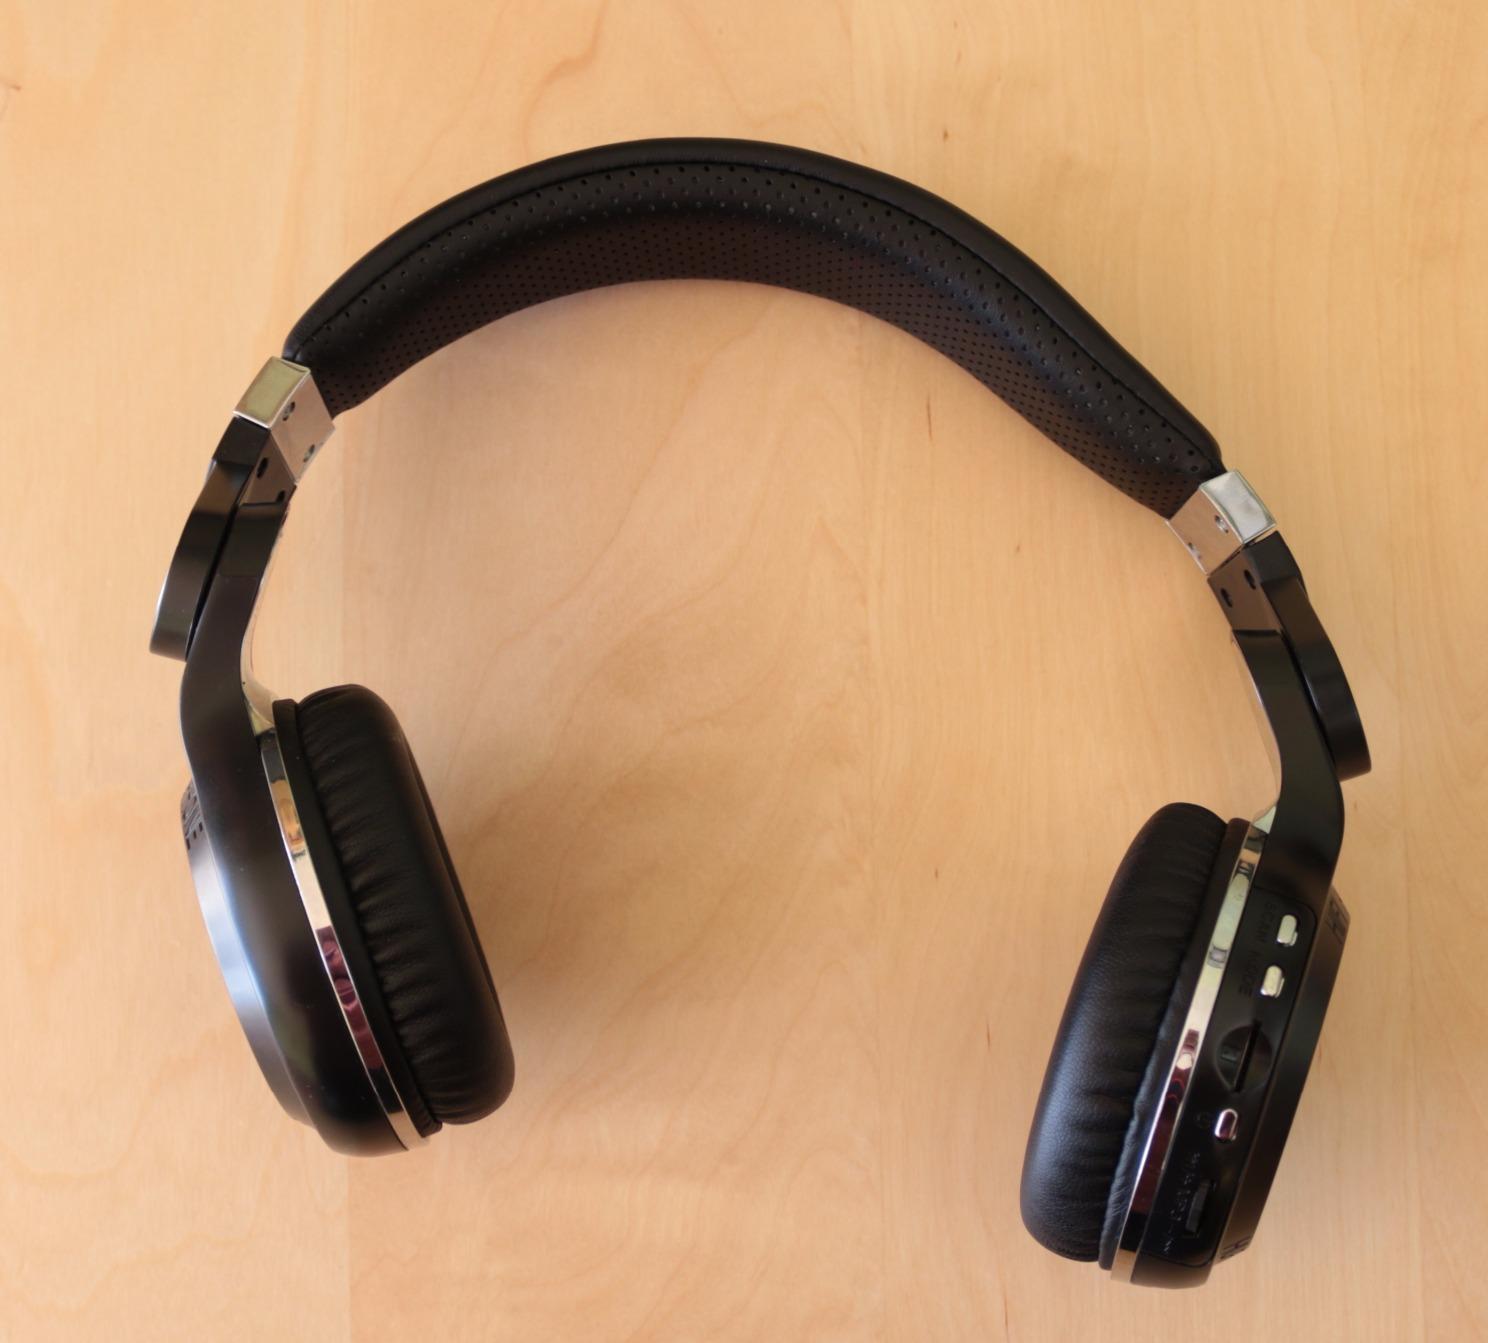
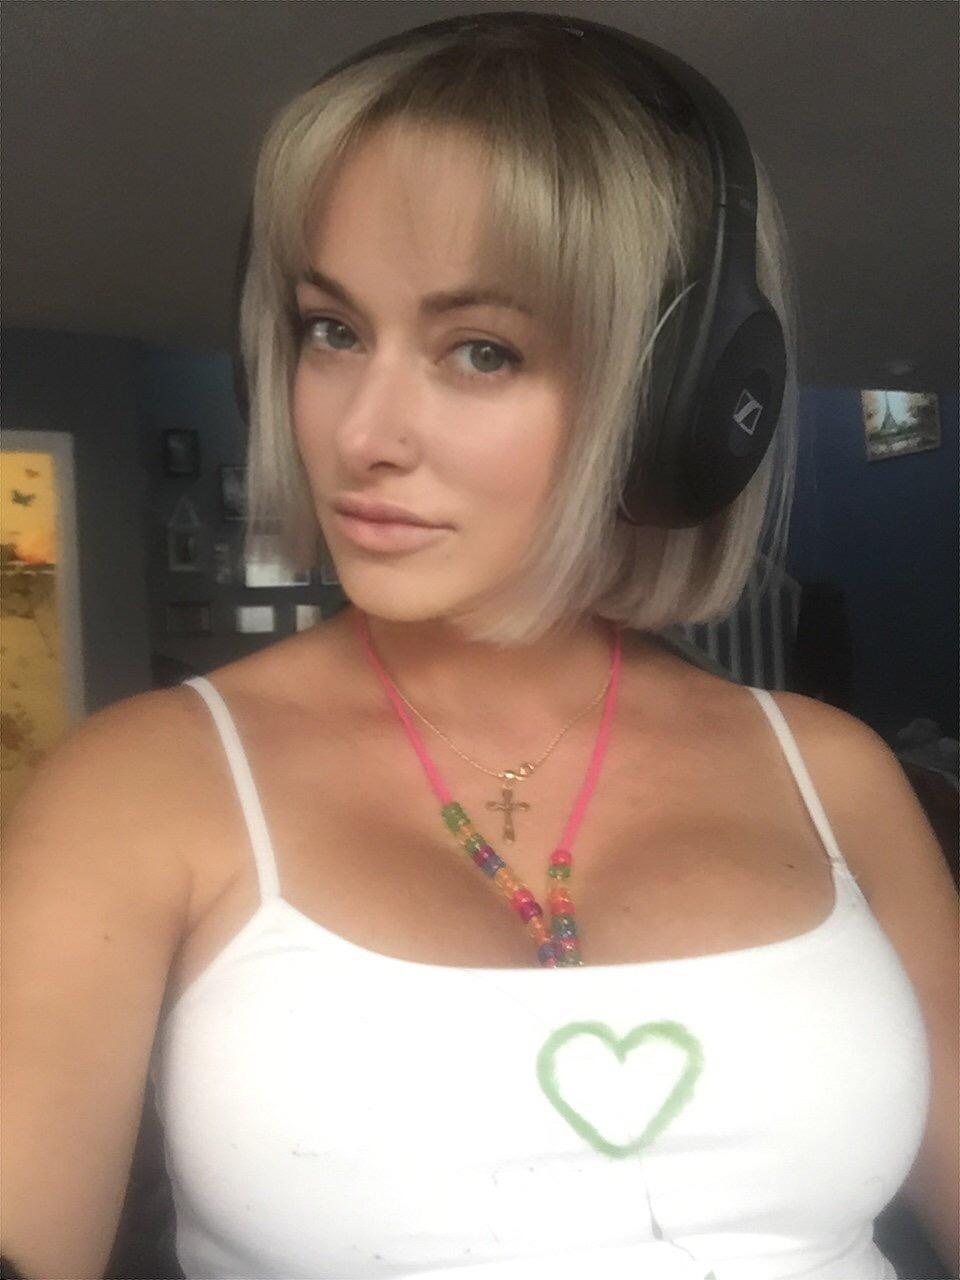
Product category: headphones
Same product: no